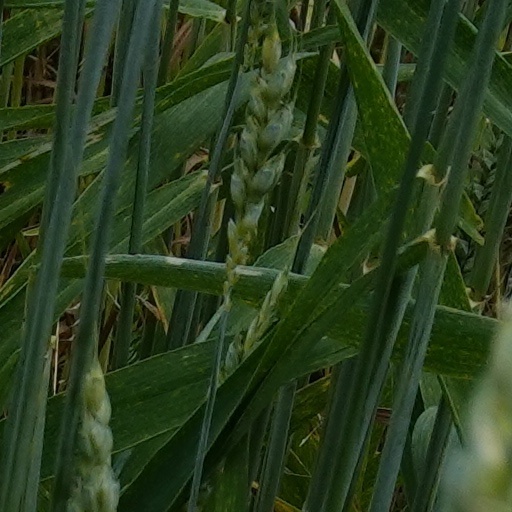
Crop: wheat